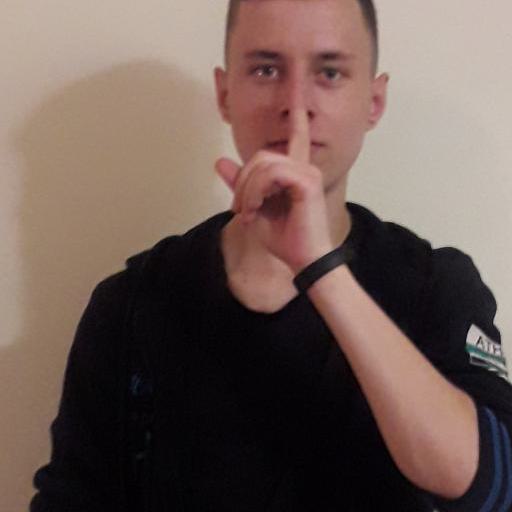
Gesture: mute